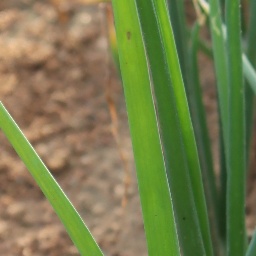
Label: healthy